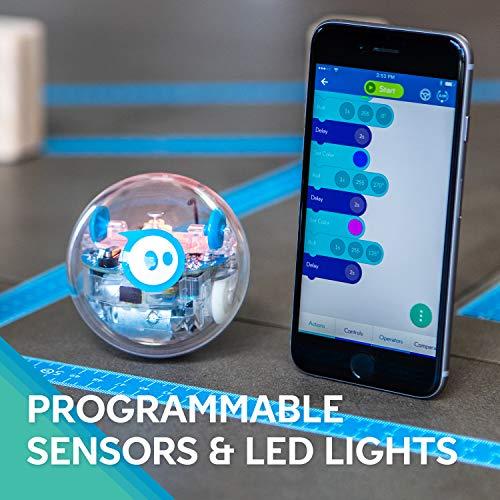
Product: Sphero SPRK+: App-Enabled Robot Ball with Programmable Sensors + LED Lights - STEM Educational Toy for Kids - Learn JavaScript, Scratch & Swift
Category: Toys & Games | Kids' Electronics | Remote- & App-Controlled Figures & Robots
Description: INSPIRING THE CREATORS OF TOMORROW: Founded in 2010, we set out to redefine creative play experiences with the original Sphero app-enabled robot ball.
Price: $87.99
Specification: ProductDimensions:2.9x2.9x2.9inches|ItemWeight:14.4ounces|ShippingWeight:1.68pounds(Viewshippingratesandpolicies)|ASIN:B01GZ1S7OS|Itemmodelnumber:K001RW1|Manufacturerrecommendedage:5-14years|Batteries:1LithiumMetalbatteriesrequired.(included)